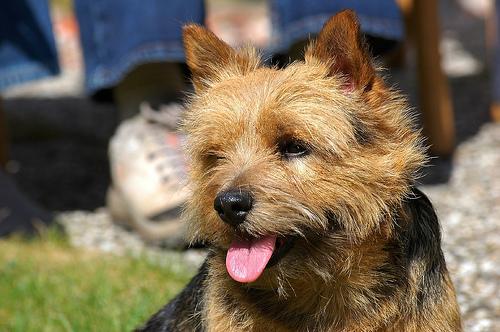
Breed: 203-n000016-Norwich_terrier